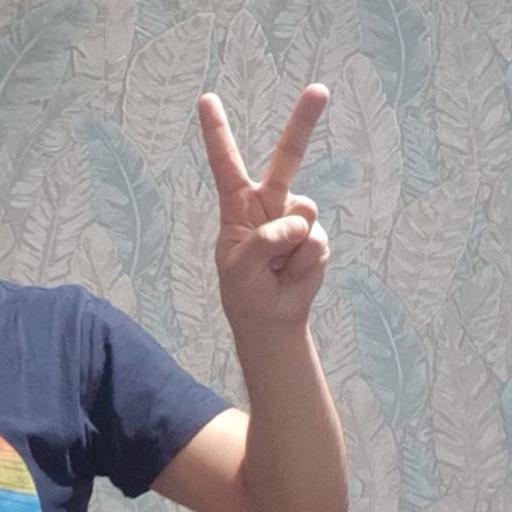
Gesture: peace